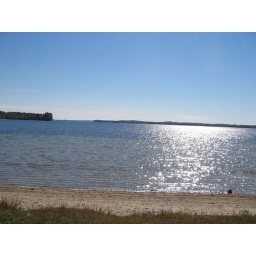
The sun shining across the water near a boat ramp.